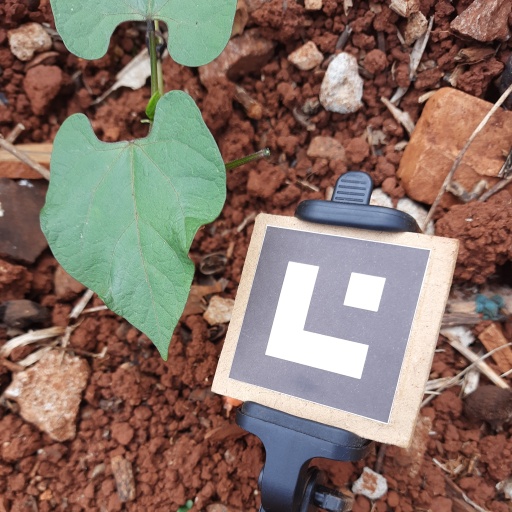
Observations: wavy surface, no eating holes, under cloudy sky